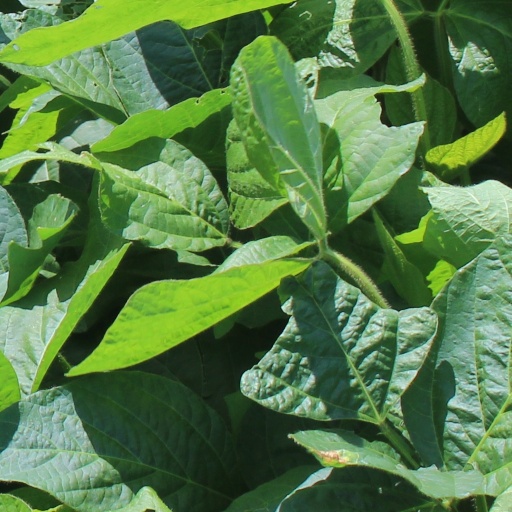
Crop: soybean